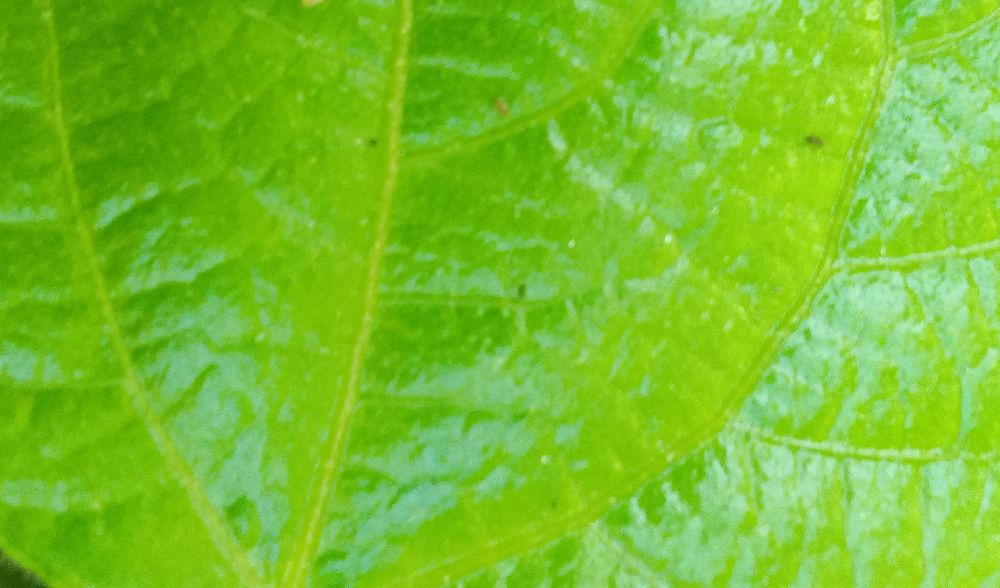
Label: healthy